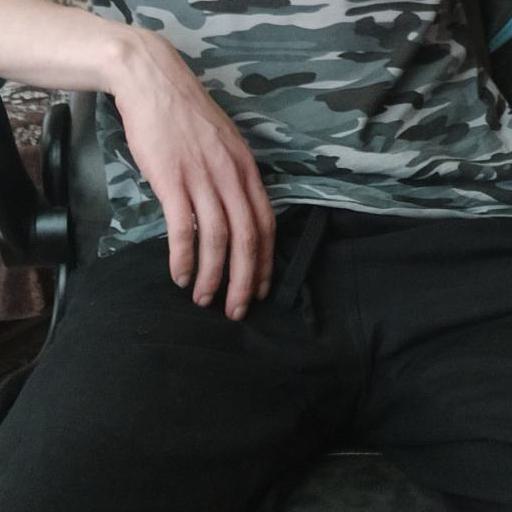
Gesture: no_gesture